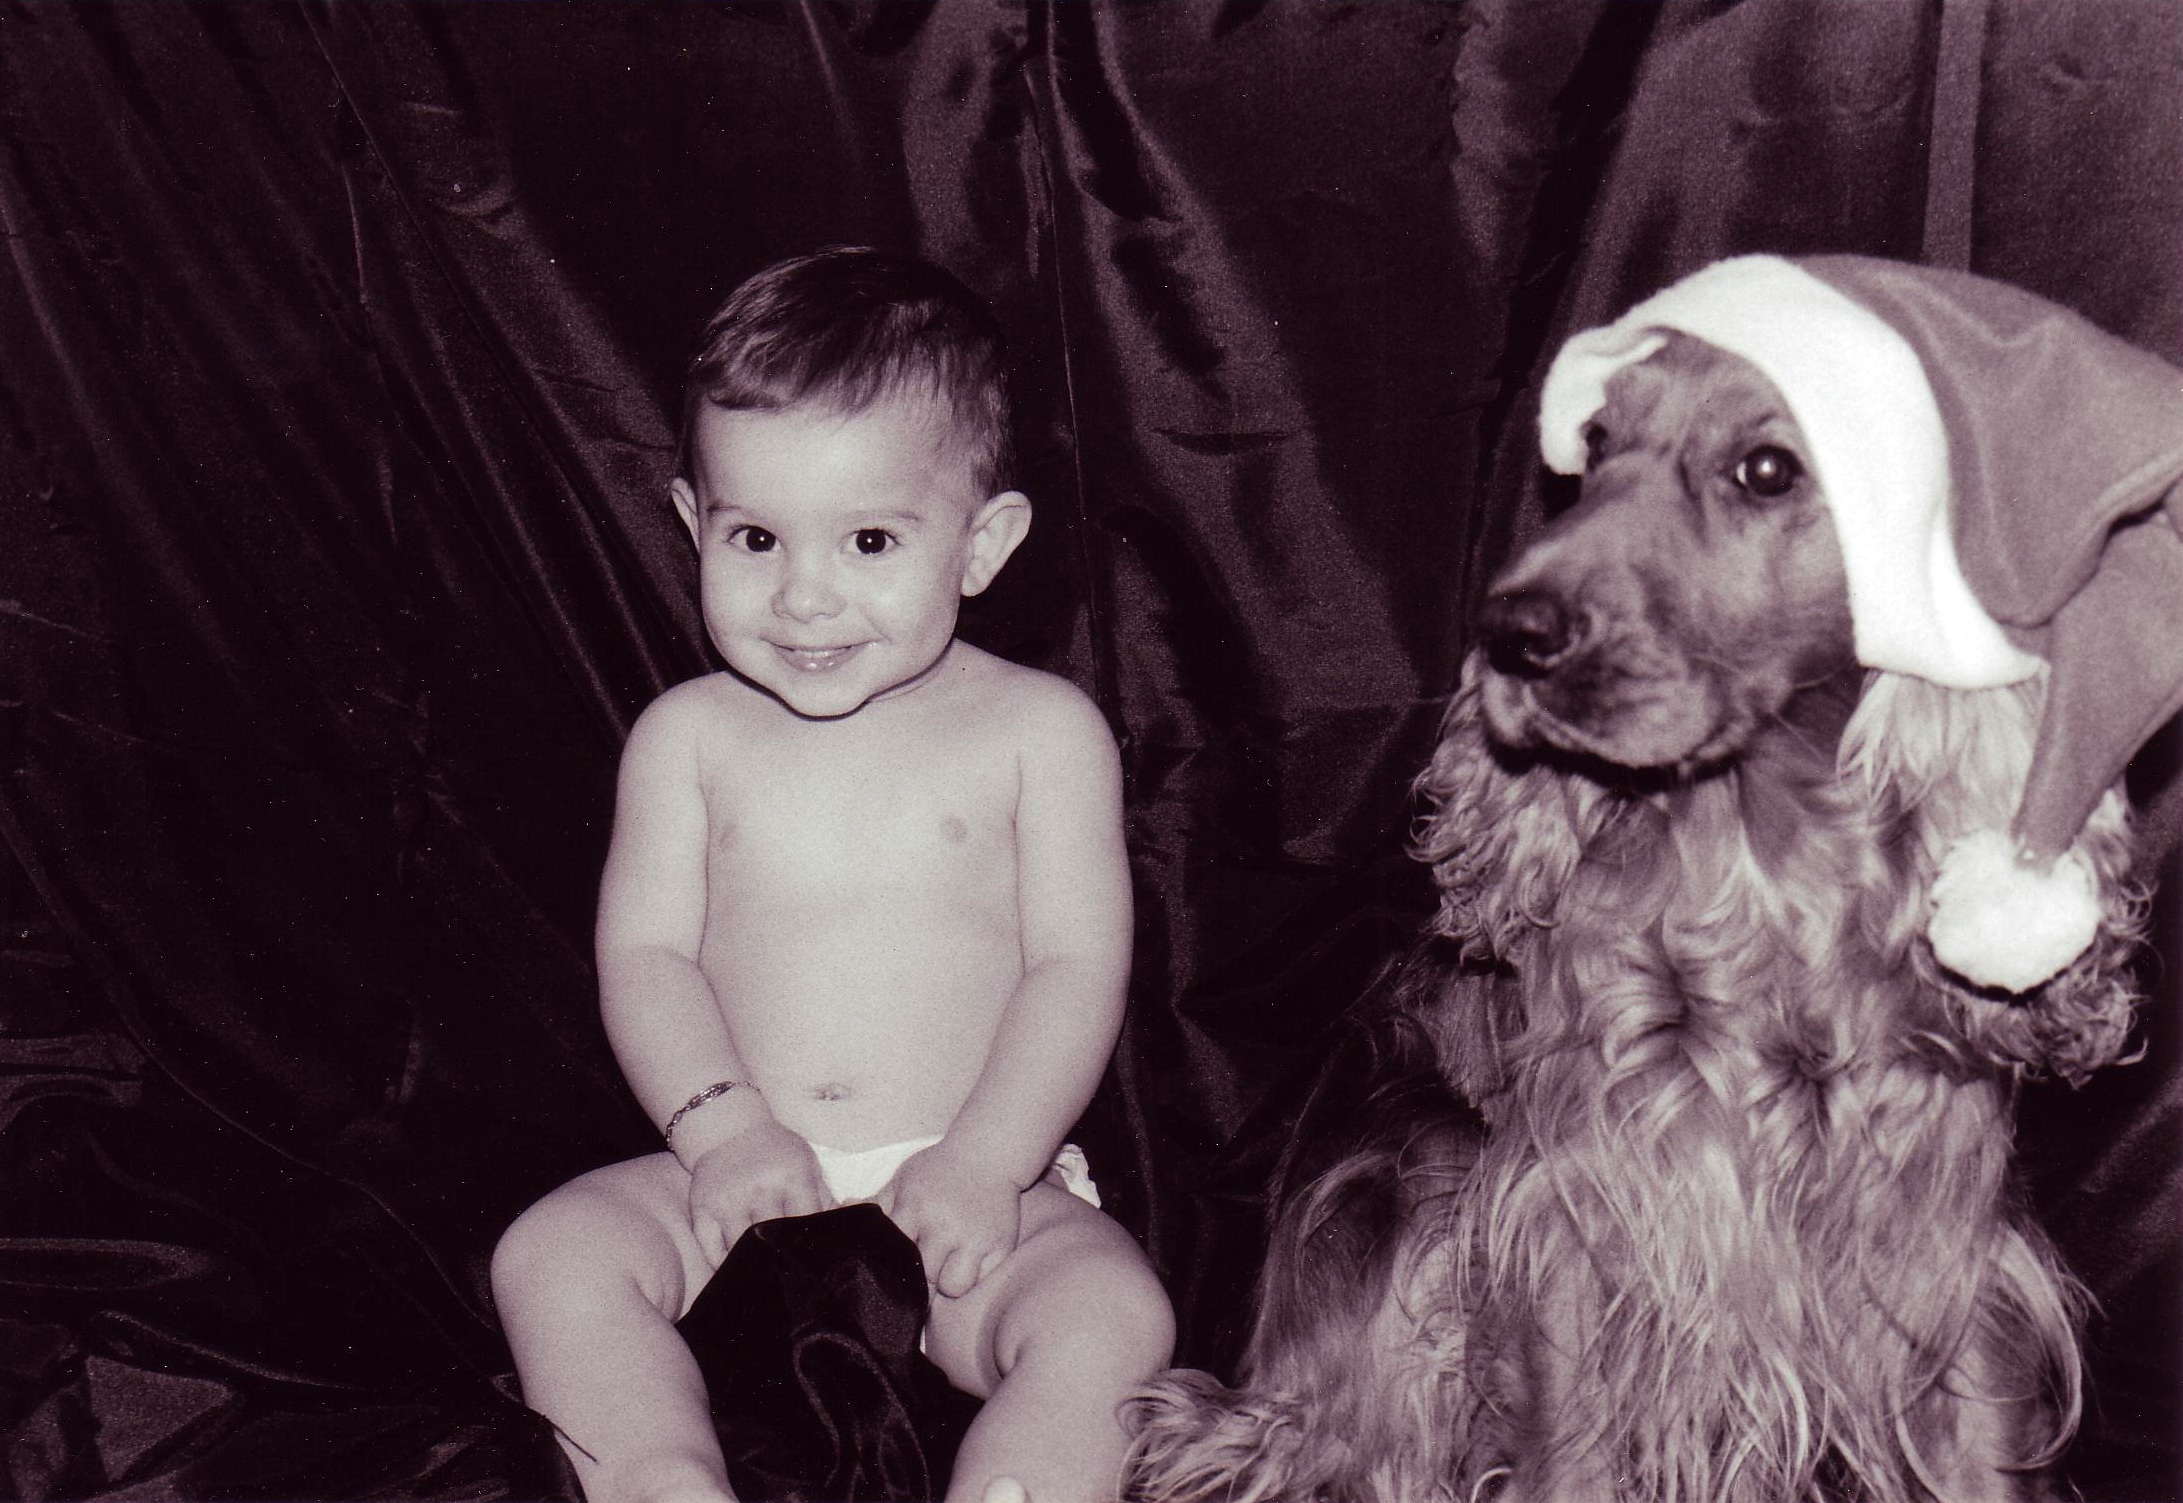
black and white, dog, portrait, child, black, monochrome, cocker spaniel, monochrome photography, human positions